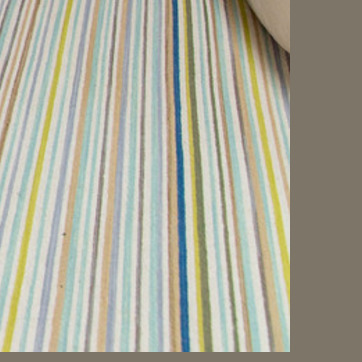
Material: carpet